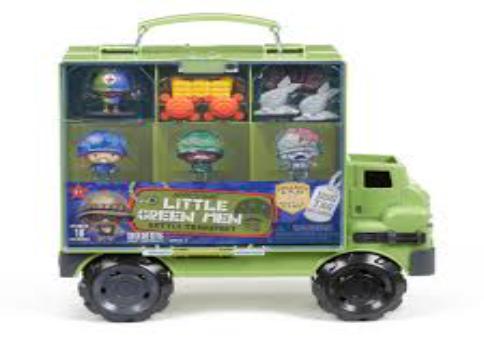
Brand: little green men
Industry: Leisure